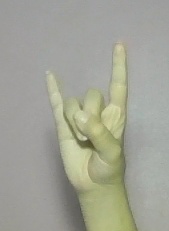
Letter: la